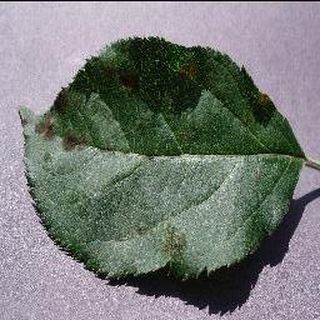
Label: apple_apple_scab